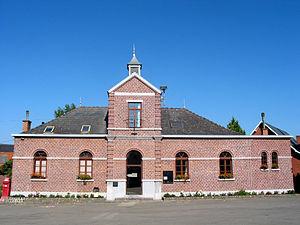
Givry (Quévy) (Belgique), la maison communale de l'entité de Quévy.
Givry est une section de la commune belge de Quévy, située en Région wallonne dans la province de Hainaut et contre la frontière franco-belge au carrefour des routes de Mons-Beaumont et Malplaquet-Binche.
Quévy est une commune francophone de Belgique située en Région wallonne dans la province de Hainaut.